Nakhodka

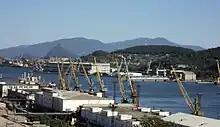
Nakhodka Port, September 2010

The city's economy, based mostly around a port and port-related activity such as fish processing and canning, had suffered since 1991 as Vladivostok was opened to foreign activity again. Local industry also took a hit during the 1998 Russian financial crisis.